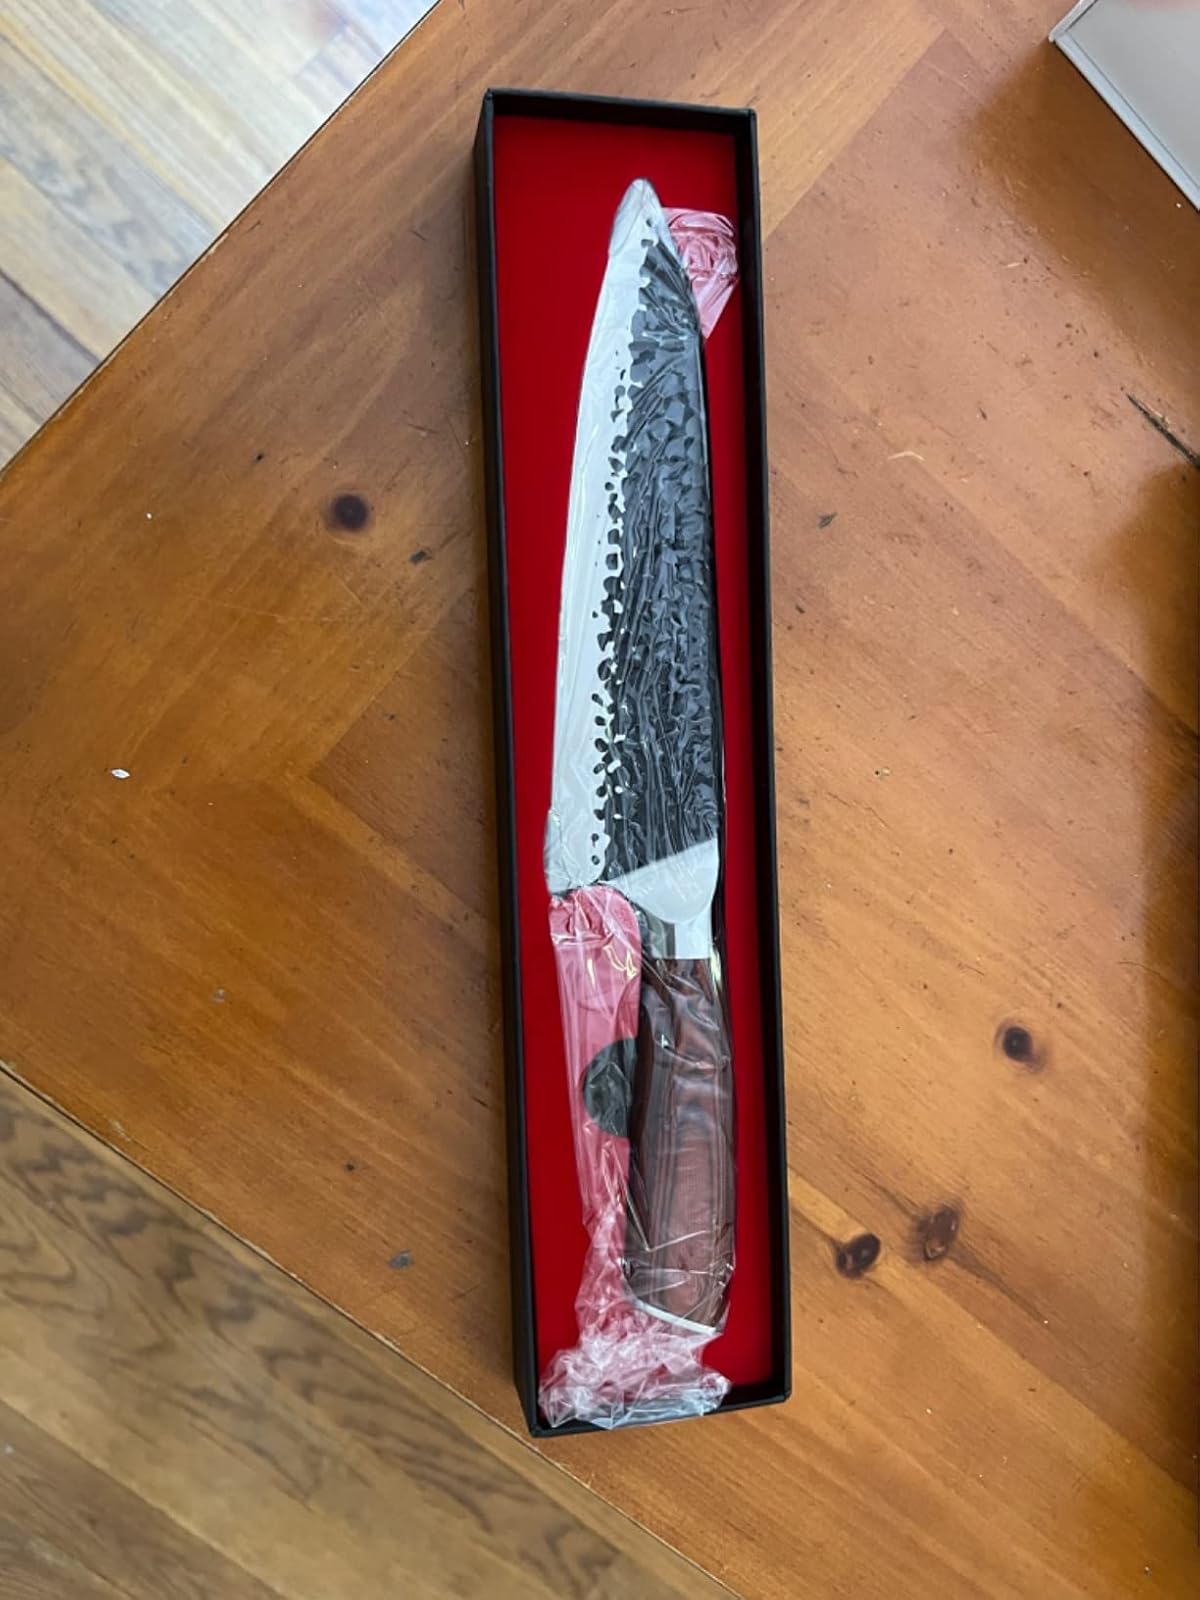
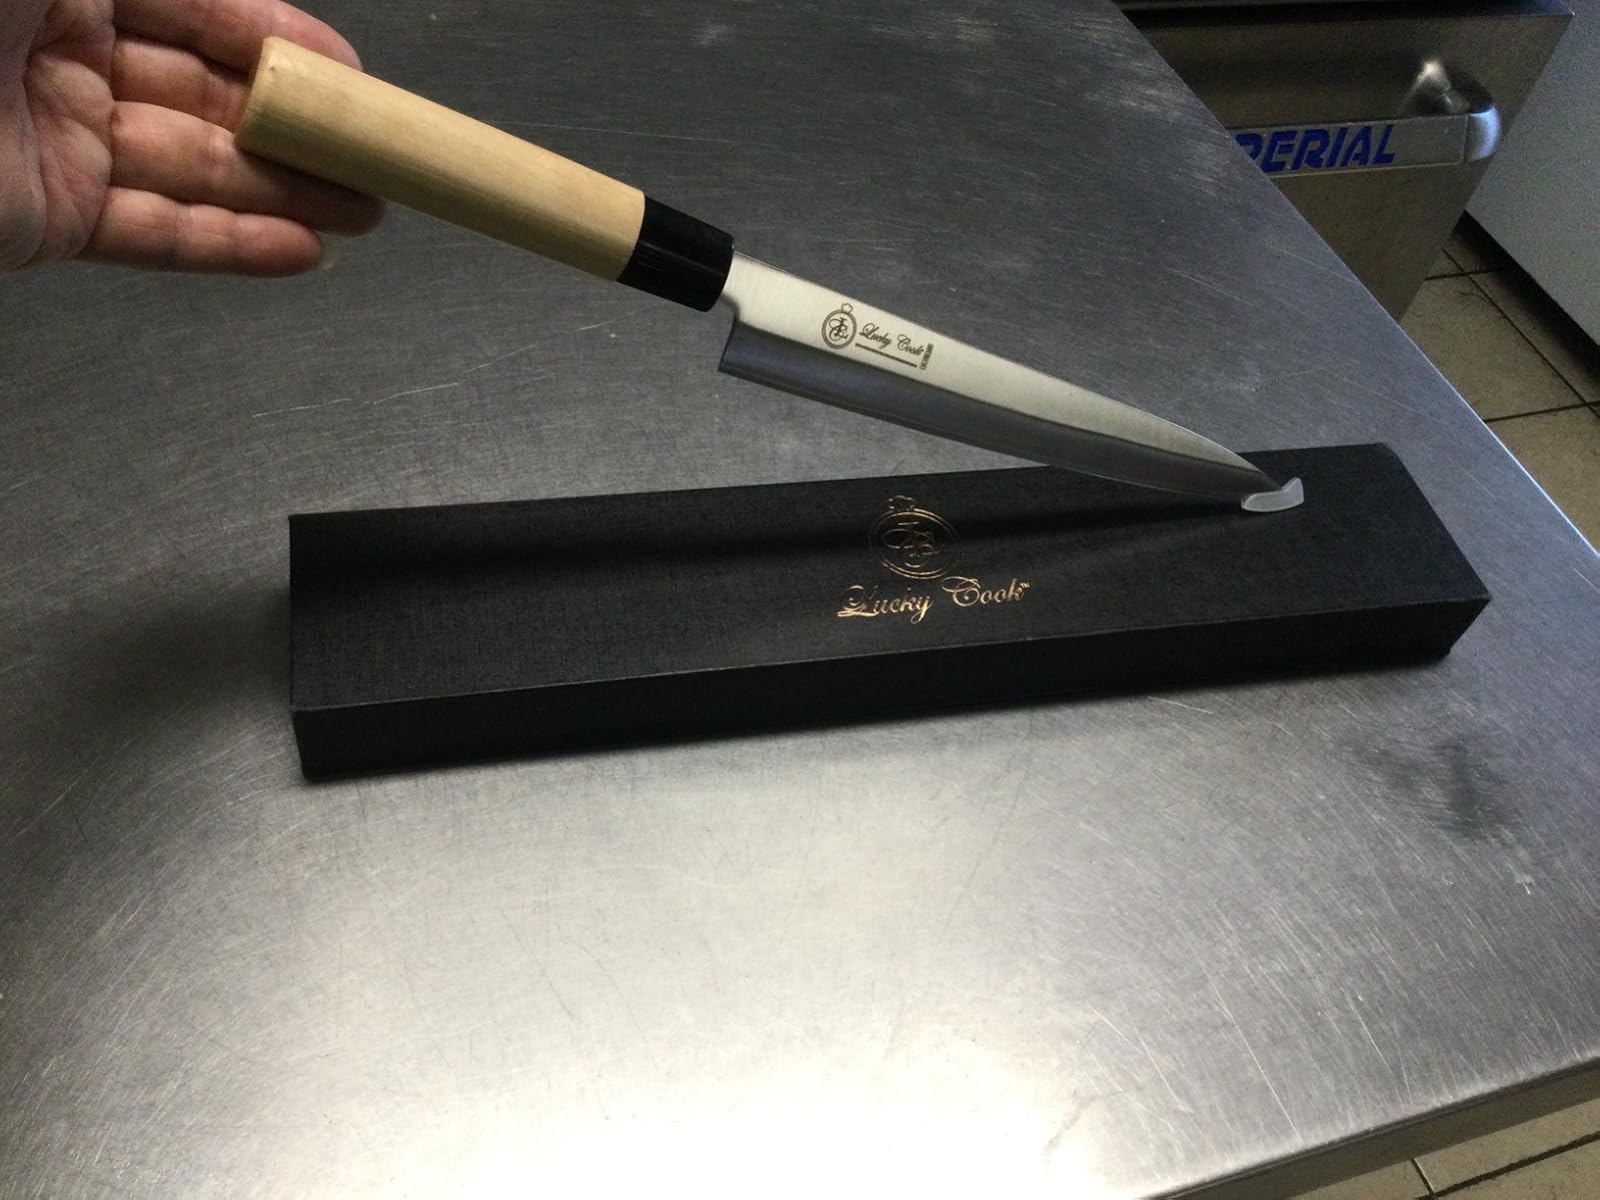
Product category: items_knife
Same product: no